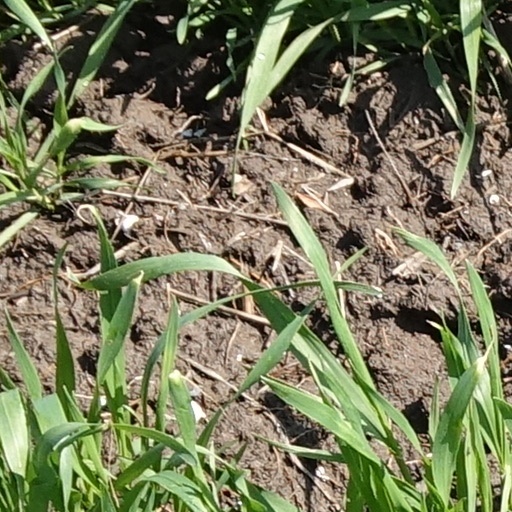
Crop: wheat